Hurricane Hilda tornado outbreak

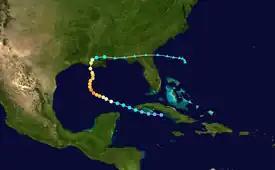
Map plotting the track and intensity of the storm, according to the Saffir–Simpson scale

On October 3–4, 1964, Hurricane Hilda and its remnants generated a tornado outbreak over portions of the Southeastern United States. The outbreak, which yielded at least 12 confirmed tornadoes, killed 22 people and injured 175 others. Most of the casualties occurred as a result of the 1964 Larose tornado that devastated the northern outskirts of Larose, Louisiana, becoming the deadliest hurricane-generated tornado on record since 1900 and one of only two violent tornadoes (F4+) recorded in the southern Gulf Coast region of Louisiana. The tornado was also one of only two F4s known to have been produced by a tropical cyclone, the other having occurred during Hurricane Carla on September 12, 1961.